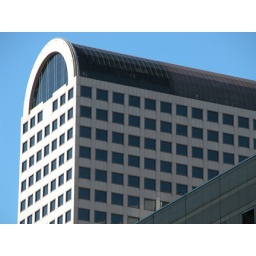
great building top against a perfect blue sky